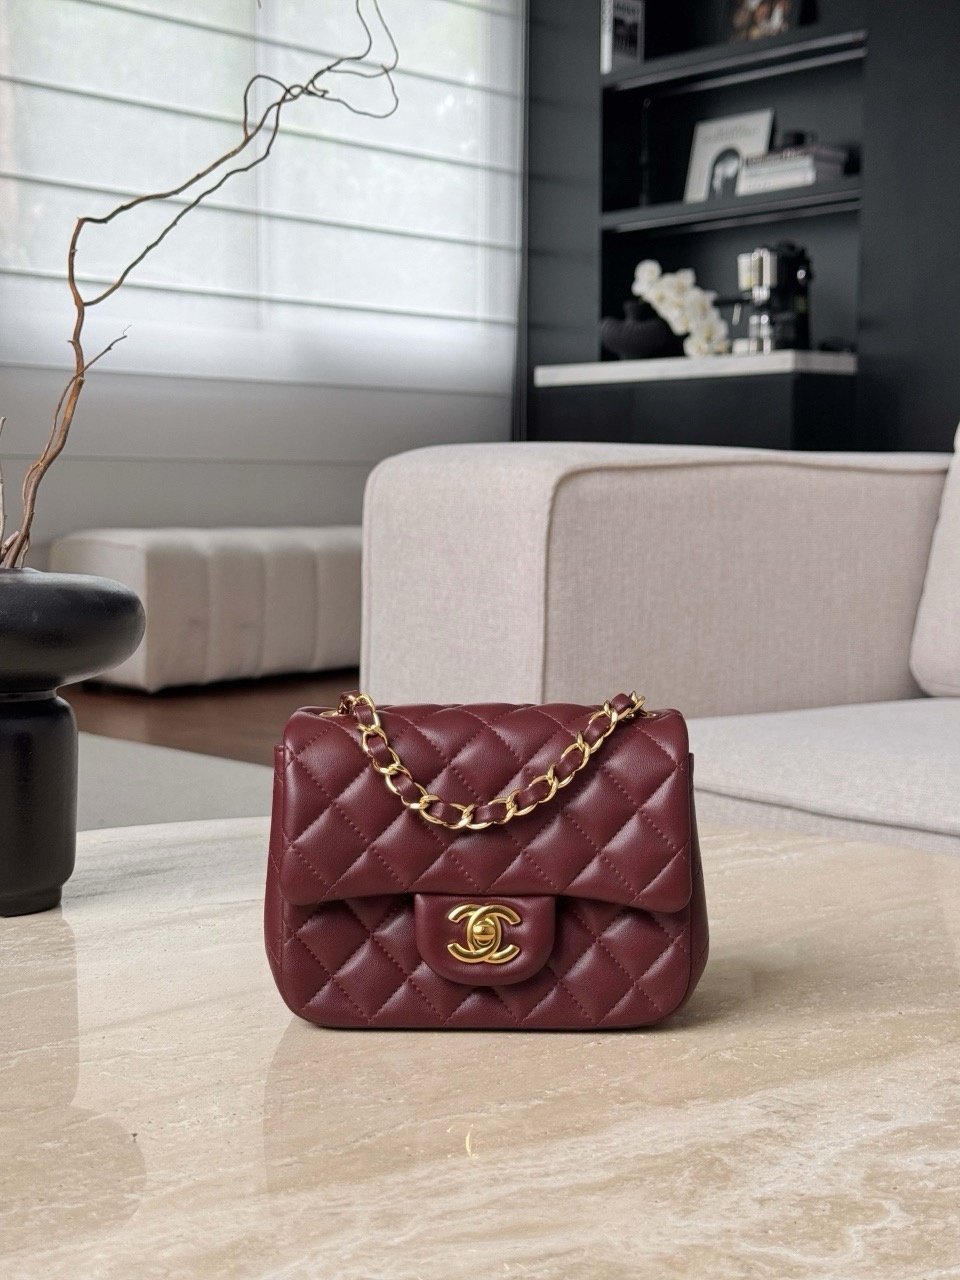
Cf17 Gold Hardware  #3917
Brand: Boutiquesss
Category: Hardware